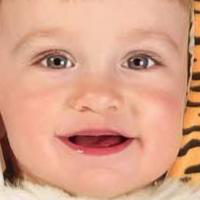
Age group: age 01-10